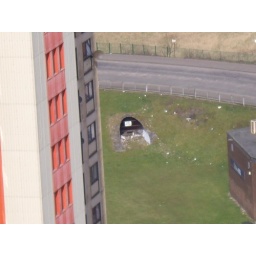
...marking the position where a bridge once carried the road over the railway line.